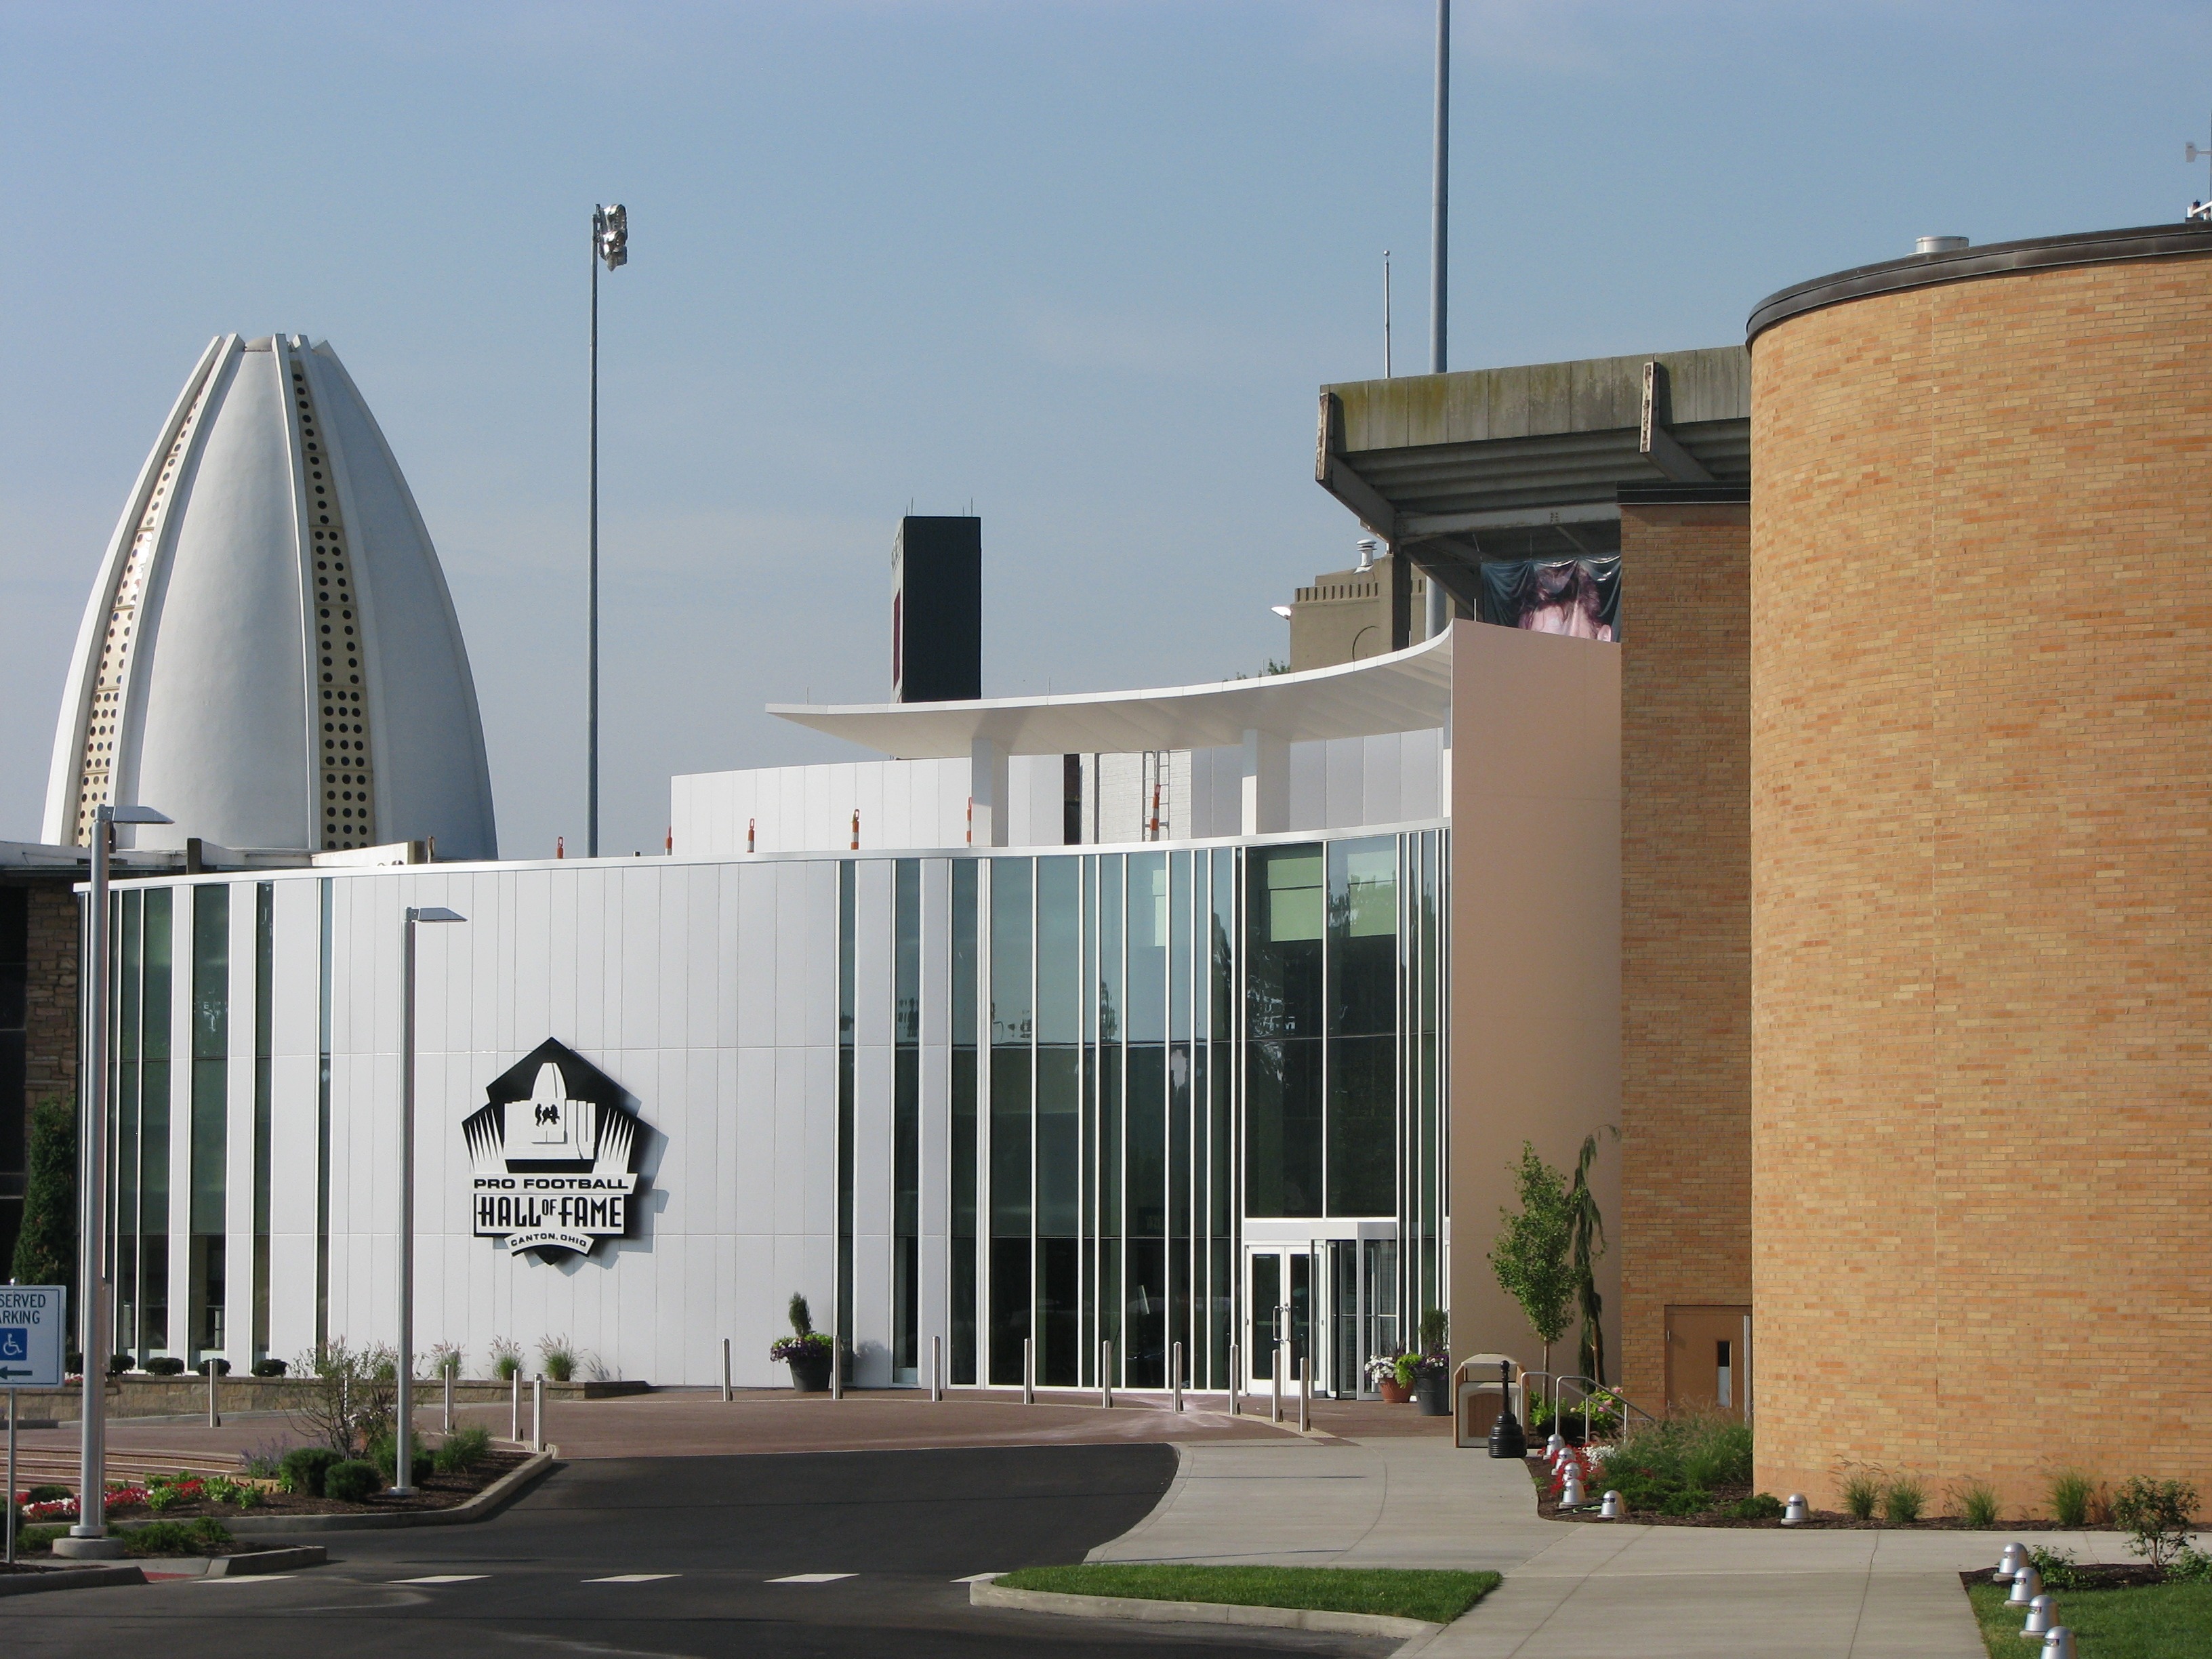
architecture, people, sport, game, play, building, athletic, facade, professional, football, player, competition, national, team, american football, championship, athlete, winner, league, score, hall of fame, corporate headquarters